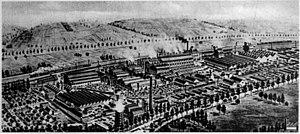
présenté au musée de Toul.
Foug [fu] est une commune française située dans le département de Meurthe-et-Moselle, en région Grand Est.